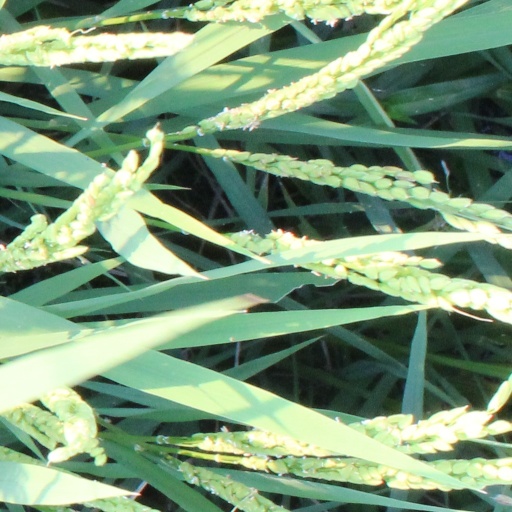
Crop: rice